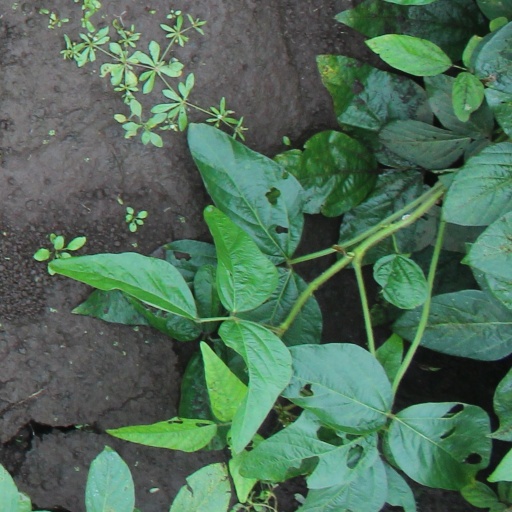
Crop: soybean